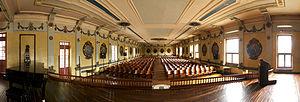
Cet article liste les monuments nationaux du département de Tolima, en Colombie. Au 25 septembre 2013, 38 monuments nationaux étaient recensés dans ce département, dont l'ensemble des vieilles locomotives à vapeur en Colombie qui est en commun avec le département du Valle del Cauca.